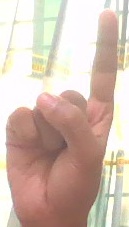
ASL sign: 1